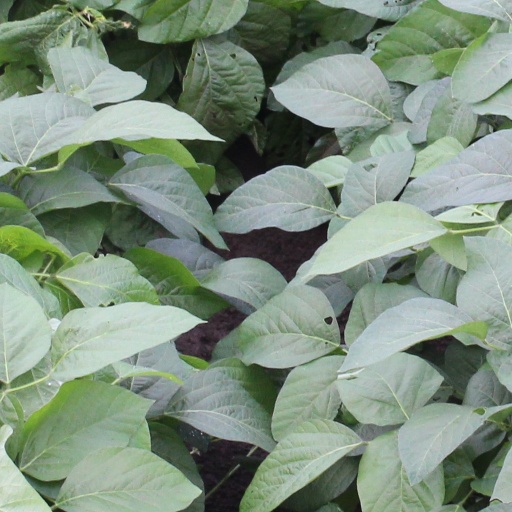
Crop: soybean